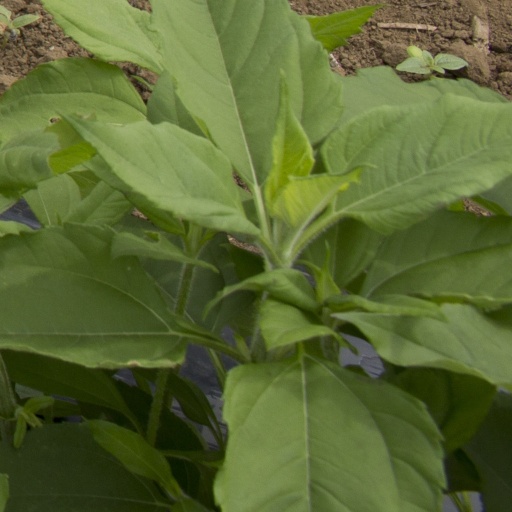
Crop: Jerusalem artichoke